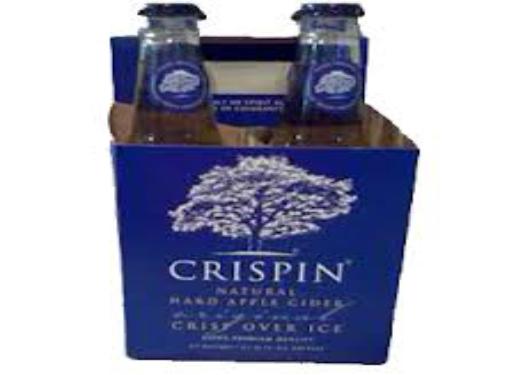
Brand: Crispin Cider
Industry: Food